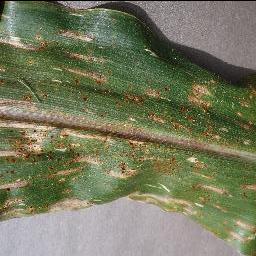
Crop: corn
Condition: (maize)_cercospora_spot_gray_spot